Italy at the 1968 Summer Paralympics

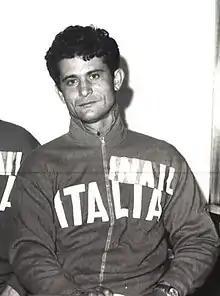
Vittorio Loi, four medals won at this edition of the Games.

Roberto Marson, who had previously won two gold medals in athletics at the 1964 Summer Paralympics in Tokyo, was proclaimed the outstanding athlete of the Games. He won ten gold medals, three in athletics field events, three in swimming and four in wheelchair fencing. He was considered one of the breakout stars of these Games considering his performances.